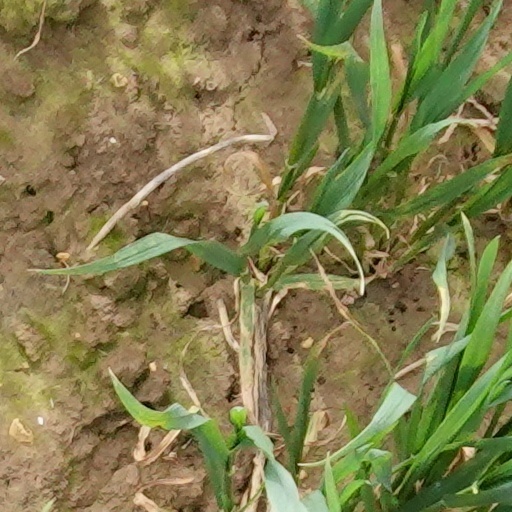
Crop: wheat